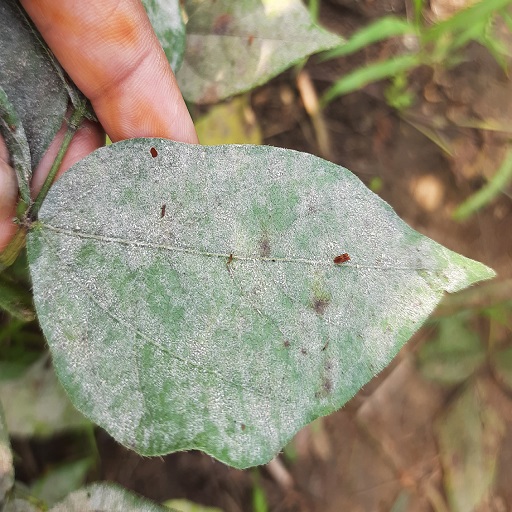
Label: Powdery Mildew